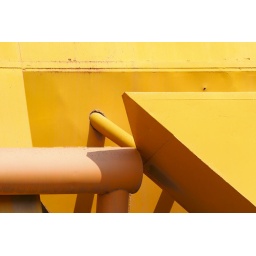
Abstract in orange and yellow 8437